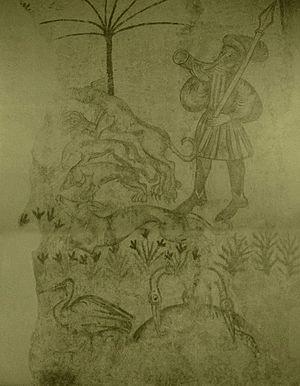
Peintures murales XVème à Menat 63
Menat est une commune française, située dans le département du Puy-de-Dôme en région Auvergne-Rhône-Alpes.